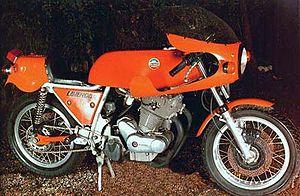
La 750 SFC est un modèle de motocyclette, produit par la marque italienne Laverda à Breganze dans le nord de l'Italie, près de Venise.